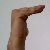
The image shows a hand gesture representing a space in Indian Sign Language.